Philip Selway

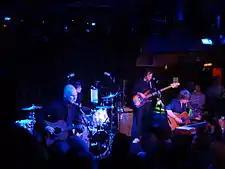
Selway performing with 7 Worlds Collide, 2009

Selway is a supporter of the emotional support charity Samaritans, with which he became involved while a university student. He volunteered as a telephone listener for years, including at the height of Radiohead's success, and said this "probably kept my sanity in that period". He is also an ambassador for Independent Venue Week, an initiative that promotes small music venues. In 2014, Selway and O'Brien signed an open letter protesting a ban on guitars in British prisons and stating that music was important for rehabilitation.